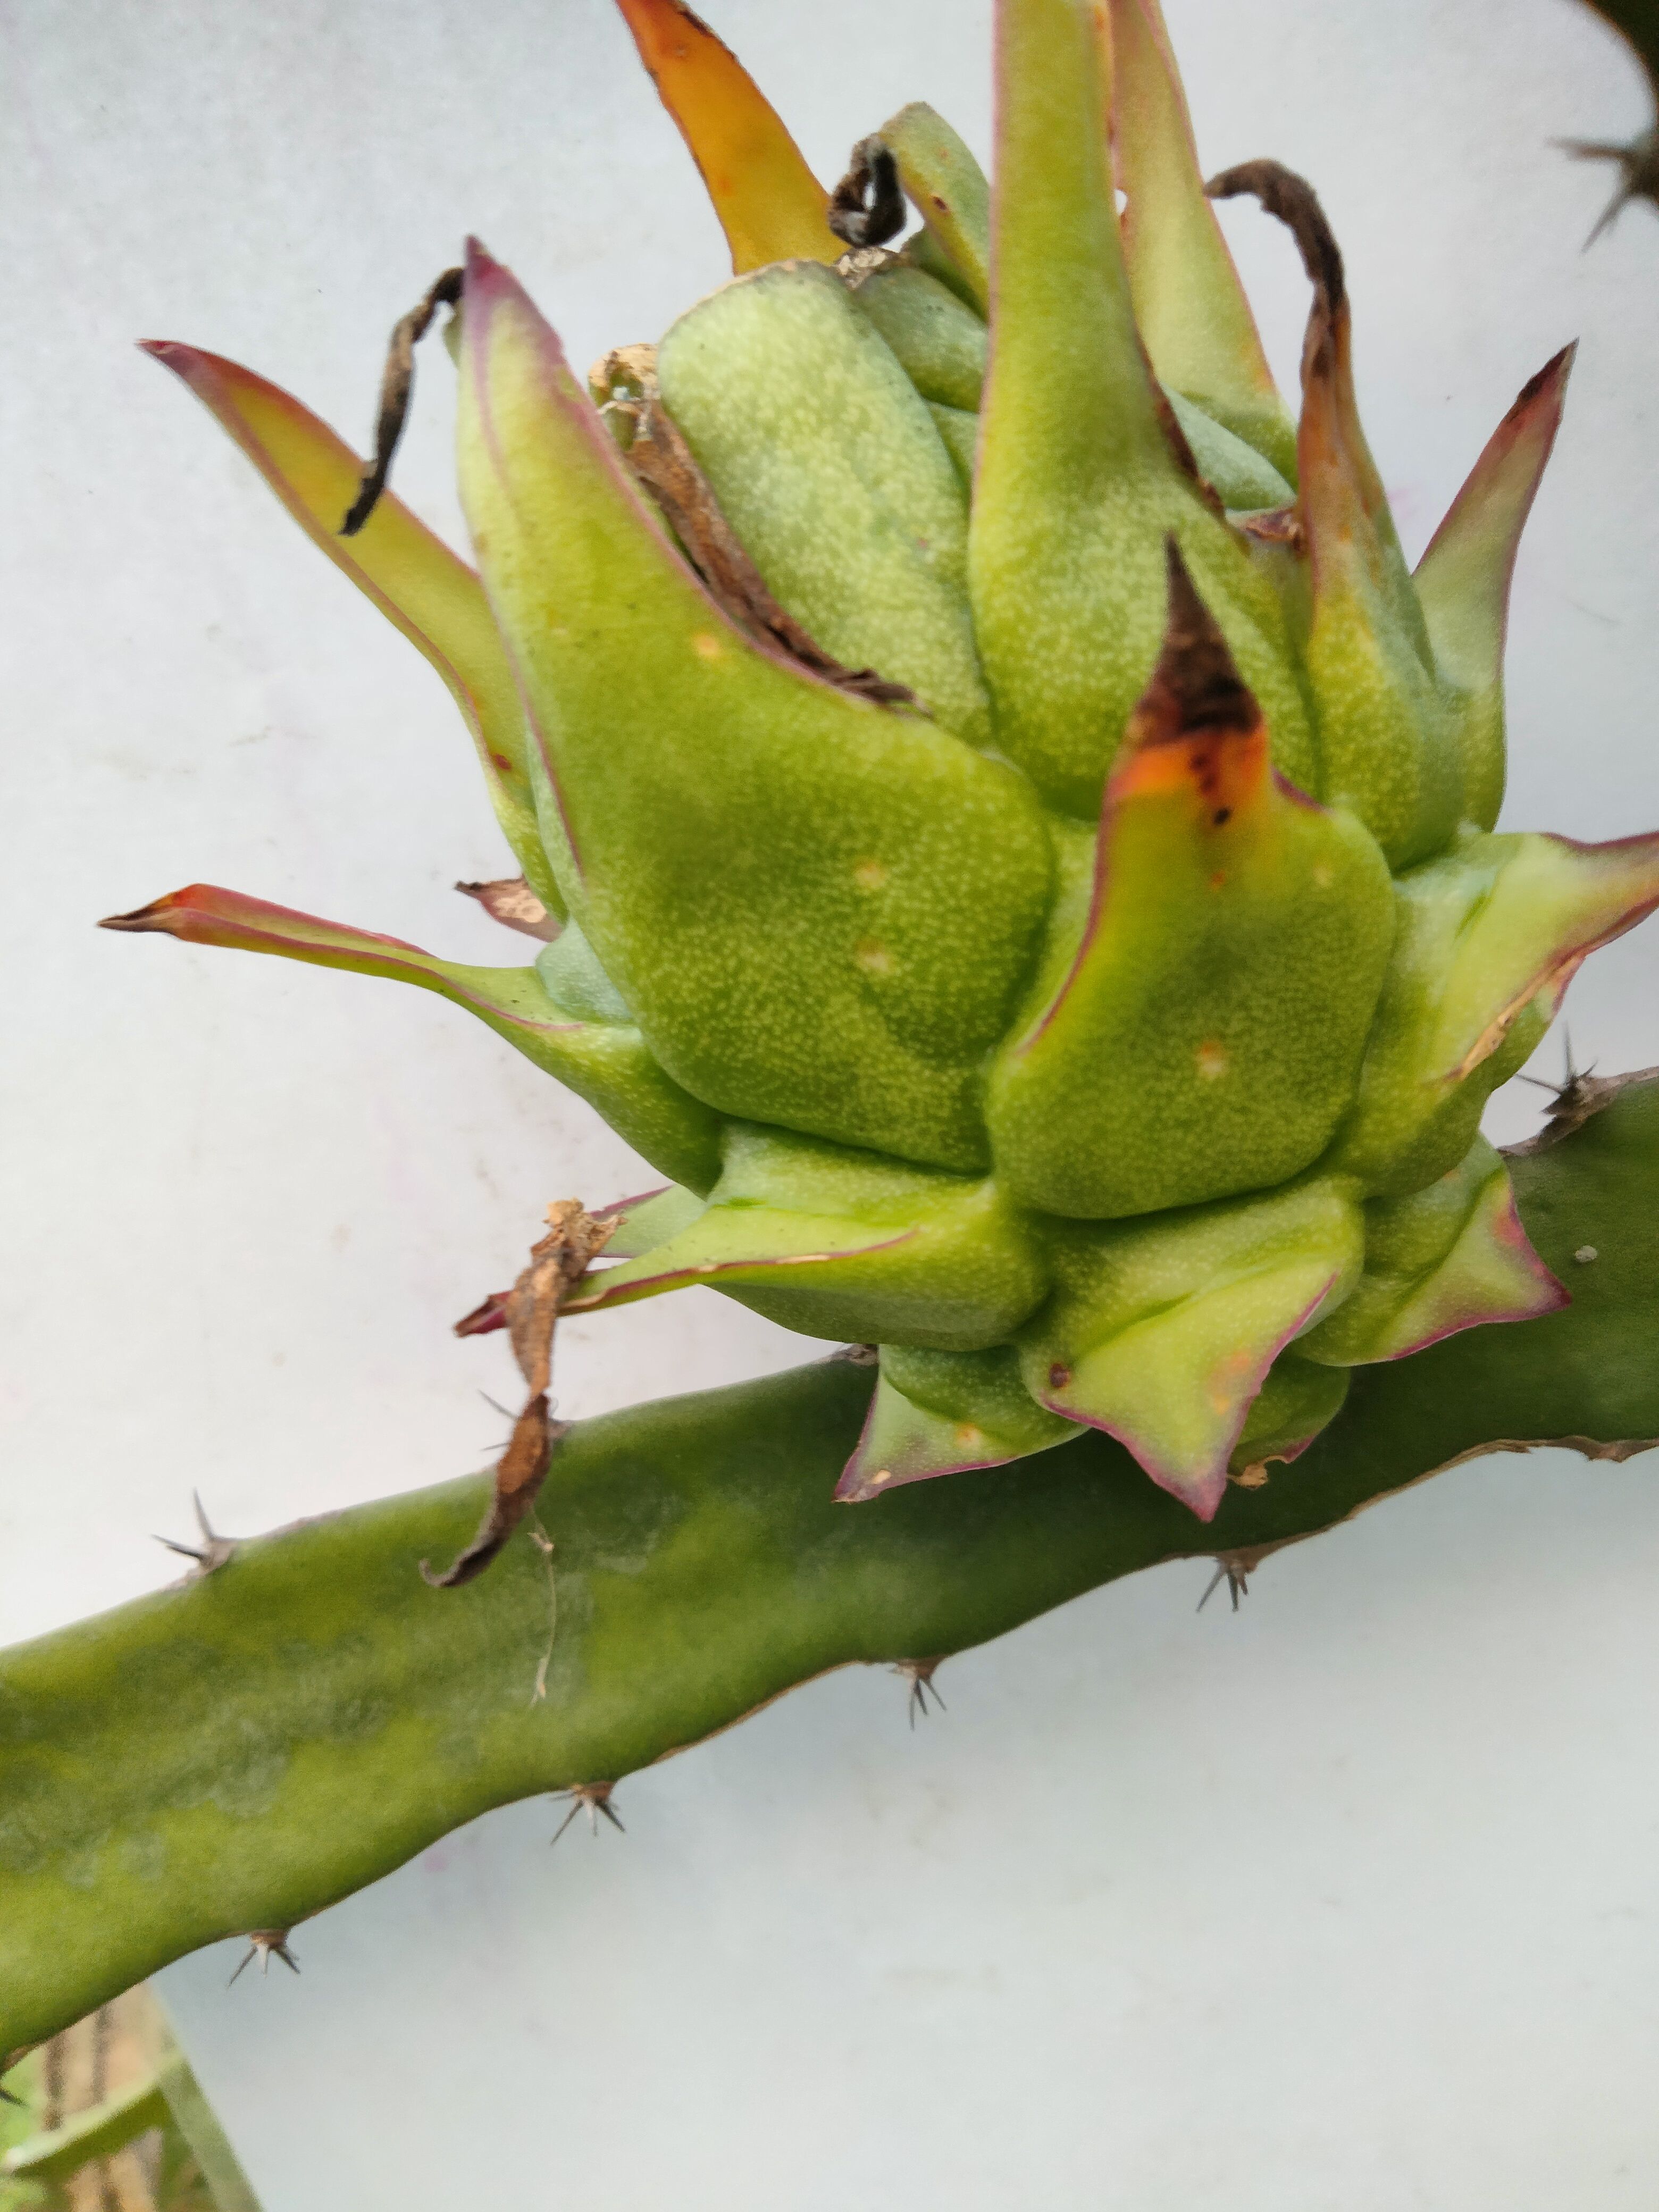
Label: Good fruit